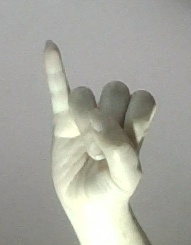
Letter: meem